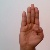
The image shows a hand gesture representing the letter 'B' in Indian Sign Language.